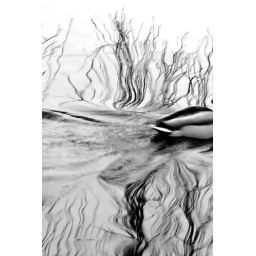
duck swimming by and breaking up the reflections of tree branches